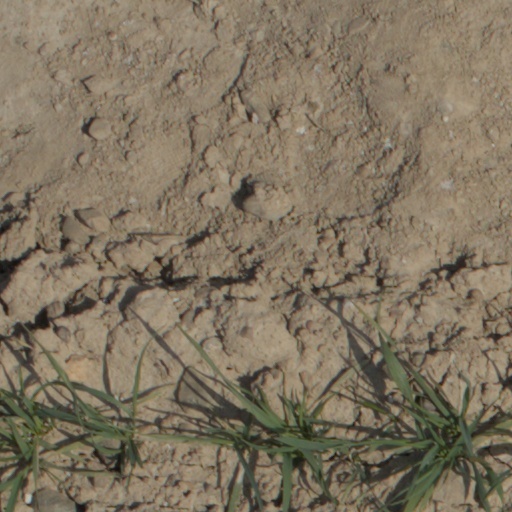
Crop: wheat